Temple of Sangri

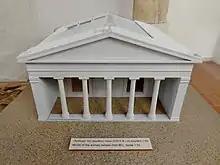
Model of the Temple

It is impressive that the whole building, which was built entirely from marble, is completely permeated by a common curvature, for which each individual part of the building had to be specially formed. This careful shaping of individual parts made the task of reconstruction easy, since the exact measurements of a large number of the 1600 or so surviving parts of the building indicated their original location.